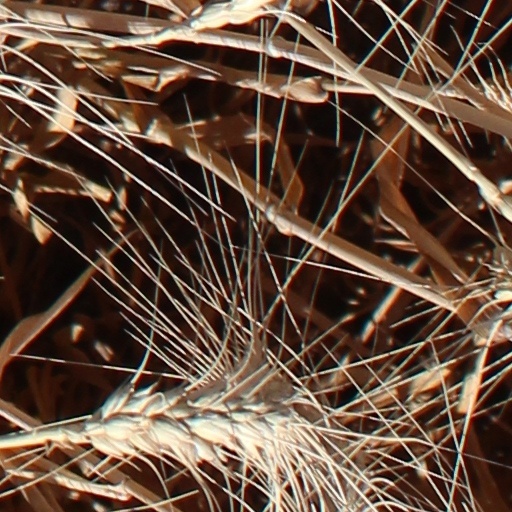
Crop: wheat